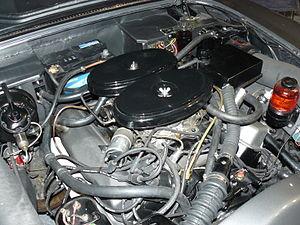
Retromobile 2013
La Facel-Vega Facel II est une voiture française de Grand Tourisme produite par Facel-Vega entre 1961 et 1964.